Shuvalan

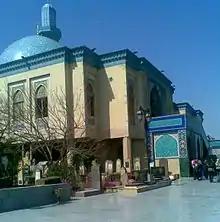
Tomb of Mir Movsum Agha in Shuvelan

Şüvəlan is a settlement and municipality in Baku, Azerbaijan. It has a population of 14,992. The population origin comes mostly from a settlement of Qala, Azerbaijan.